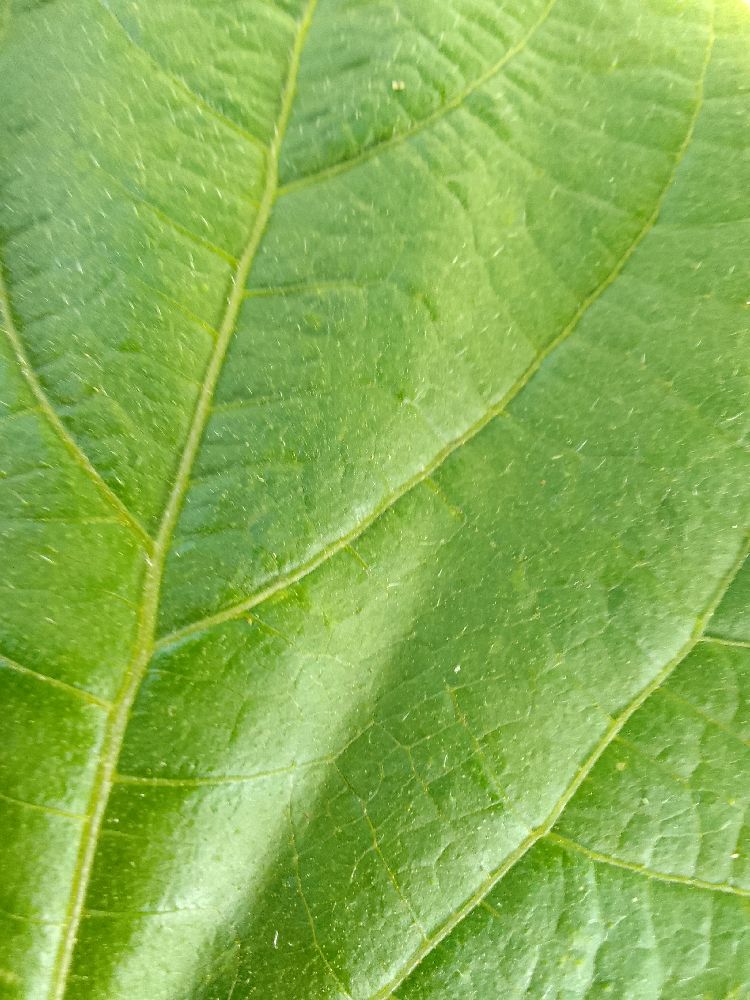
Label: healthy